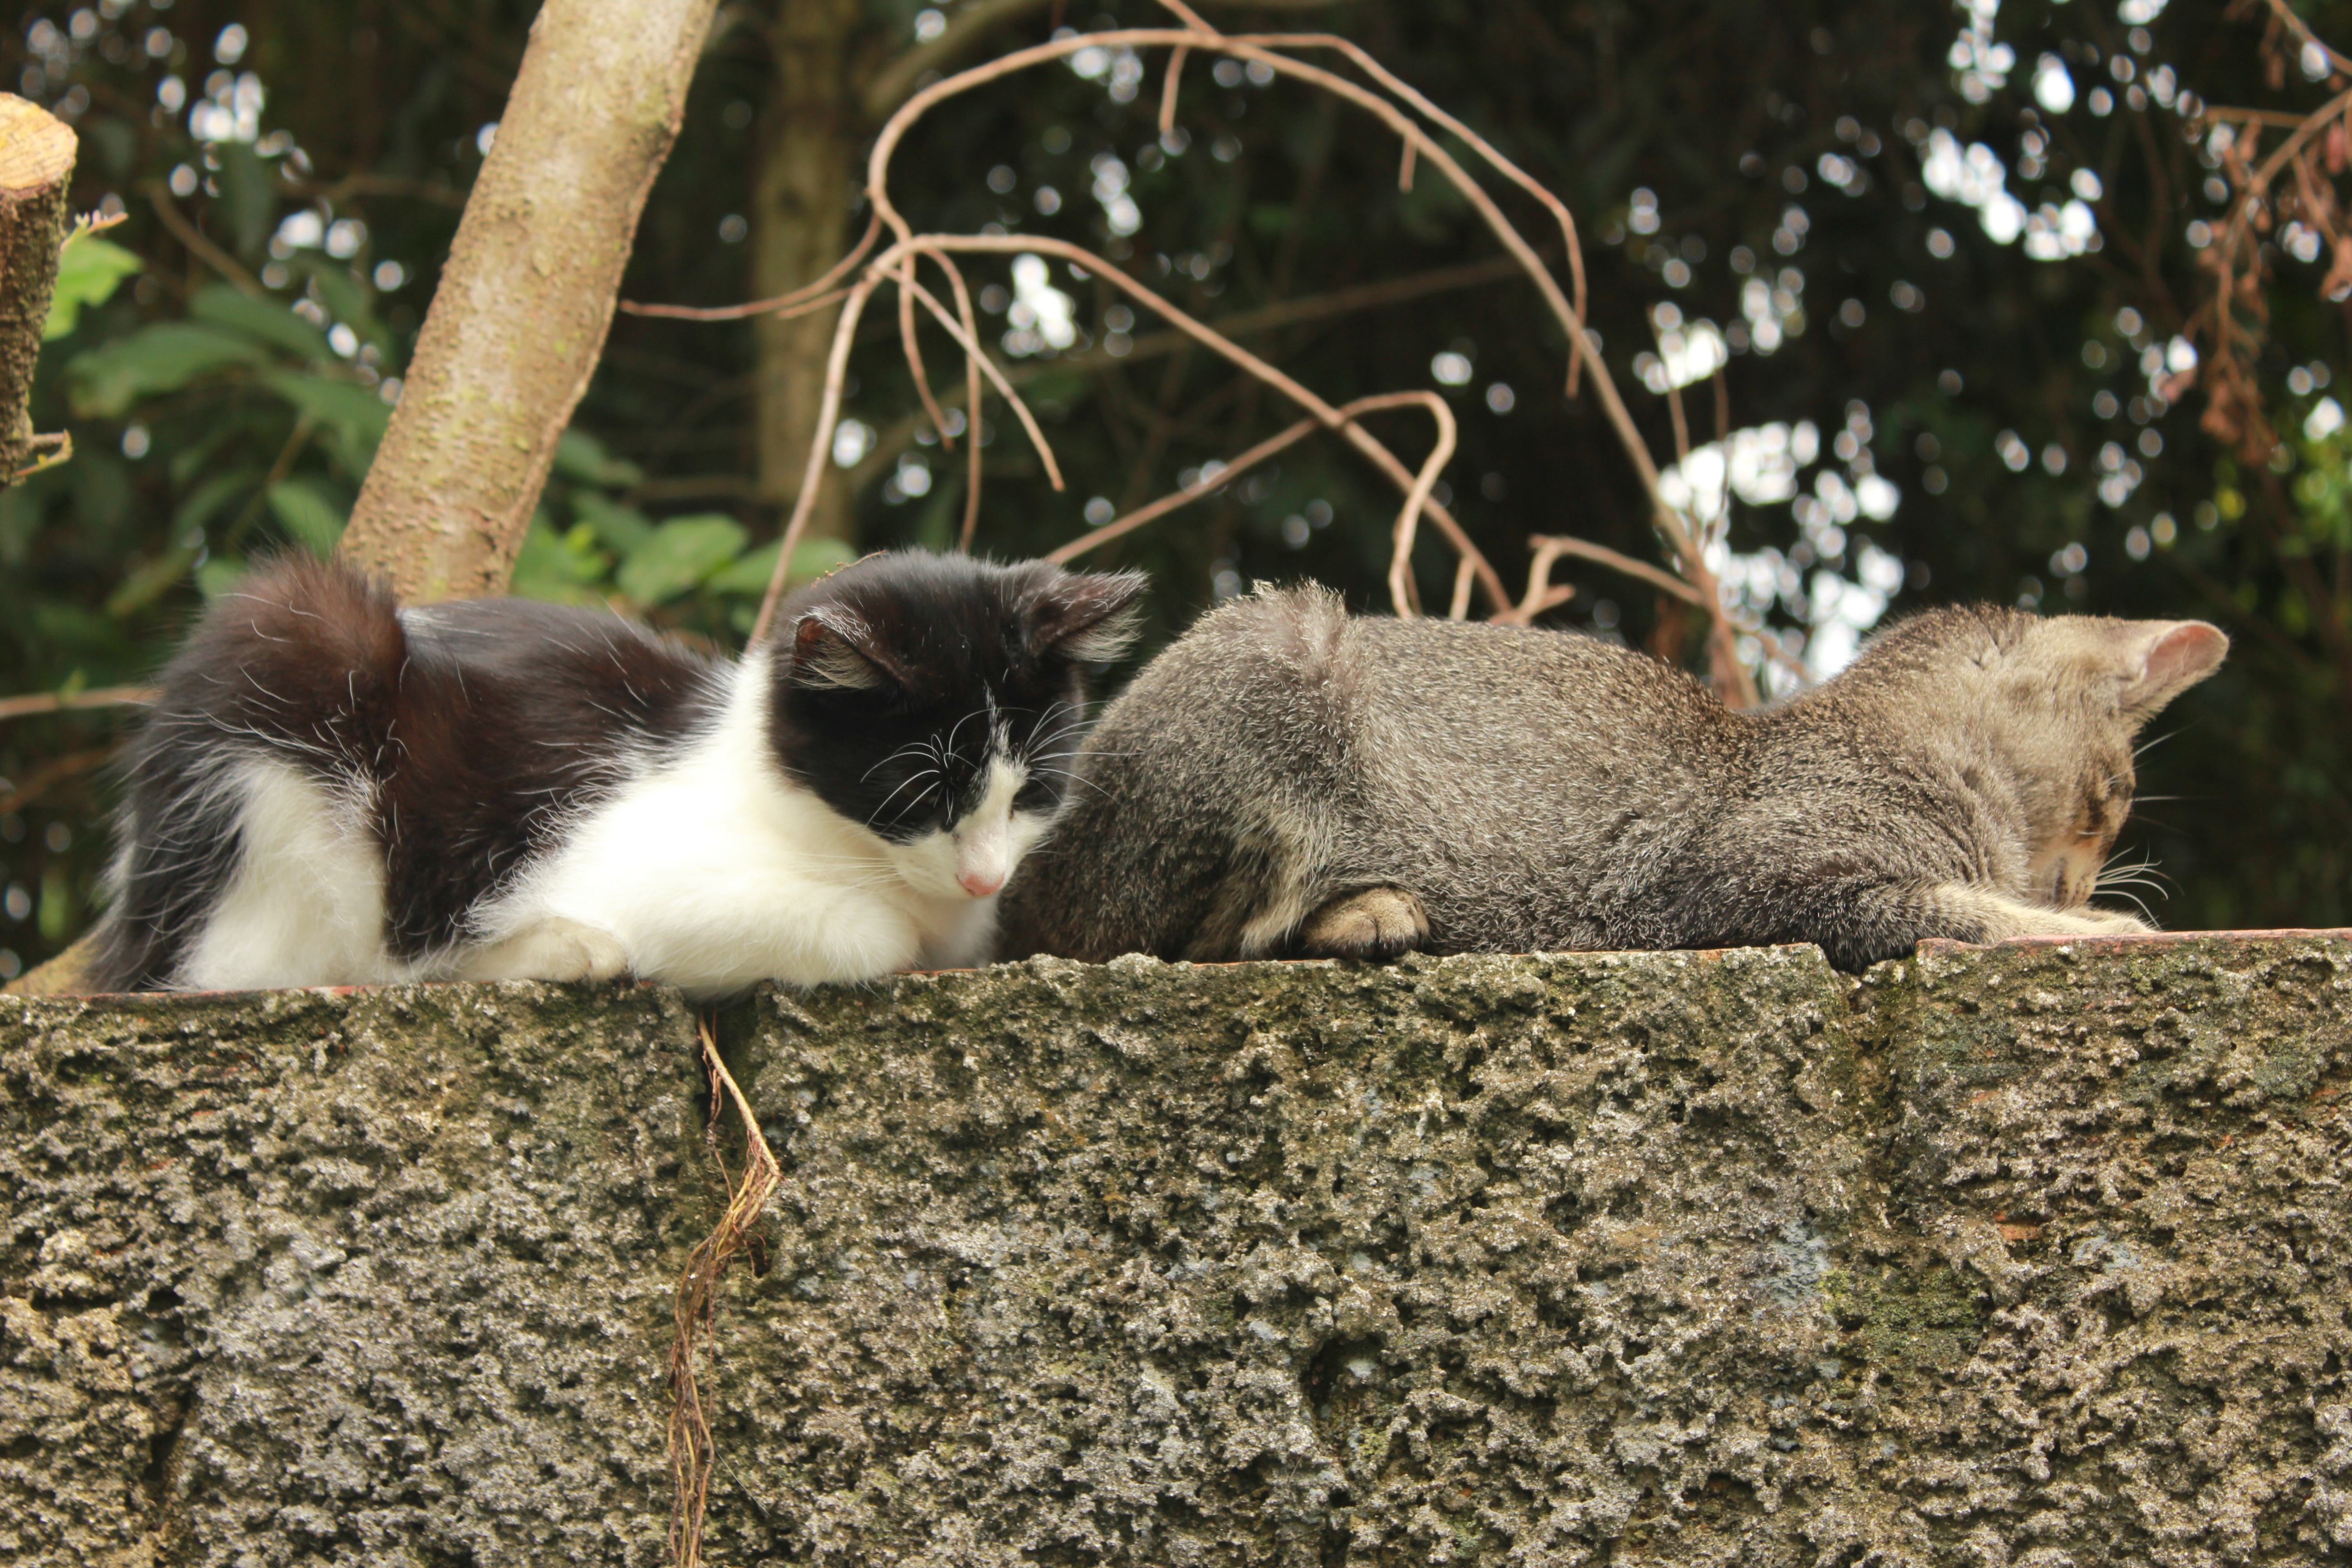
white, kitten, cat, mammal, black, fauna, cats, whiskers, vertebrate, wild cat, small to medium sized cats, cat like mammal